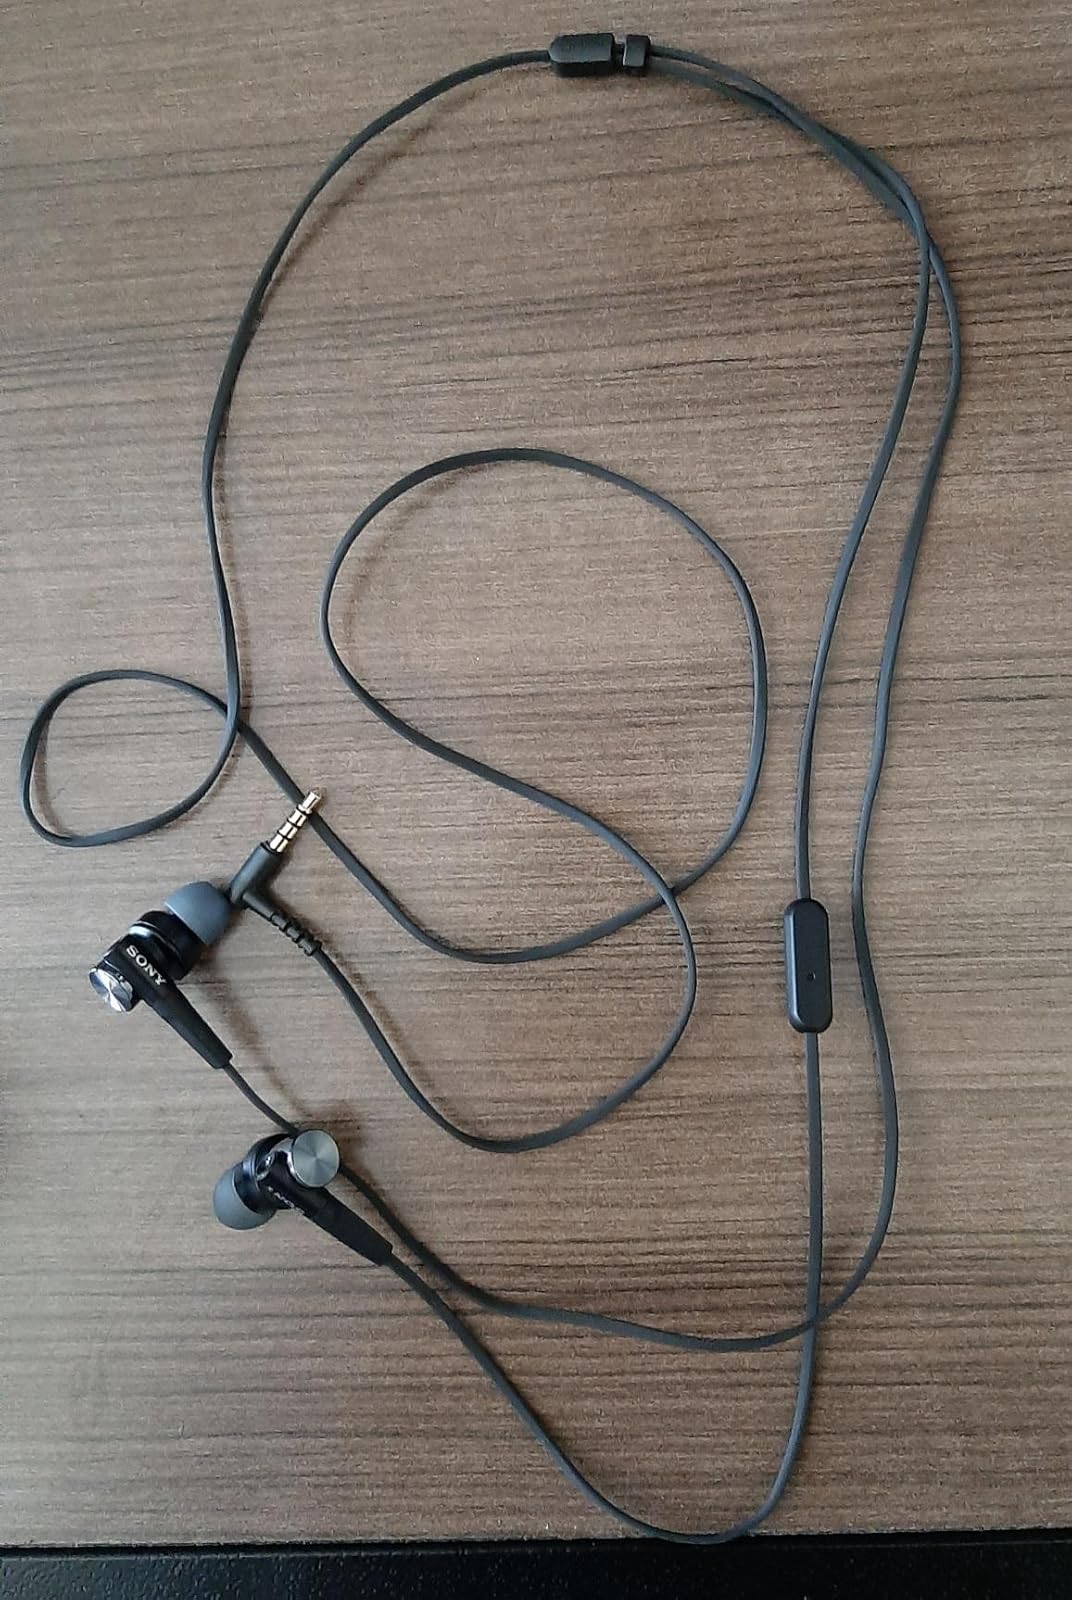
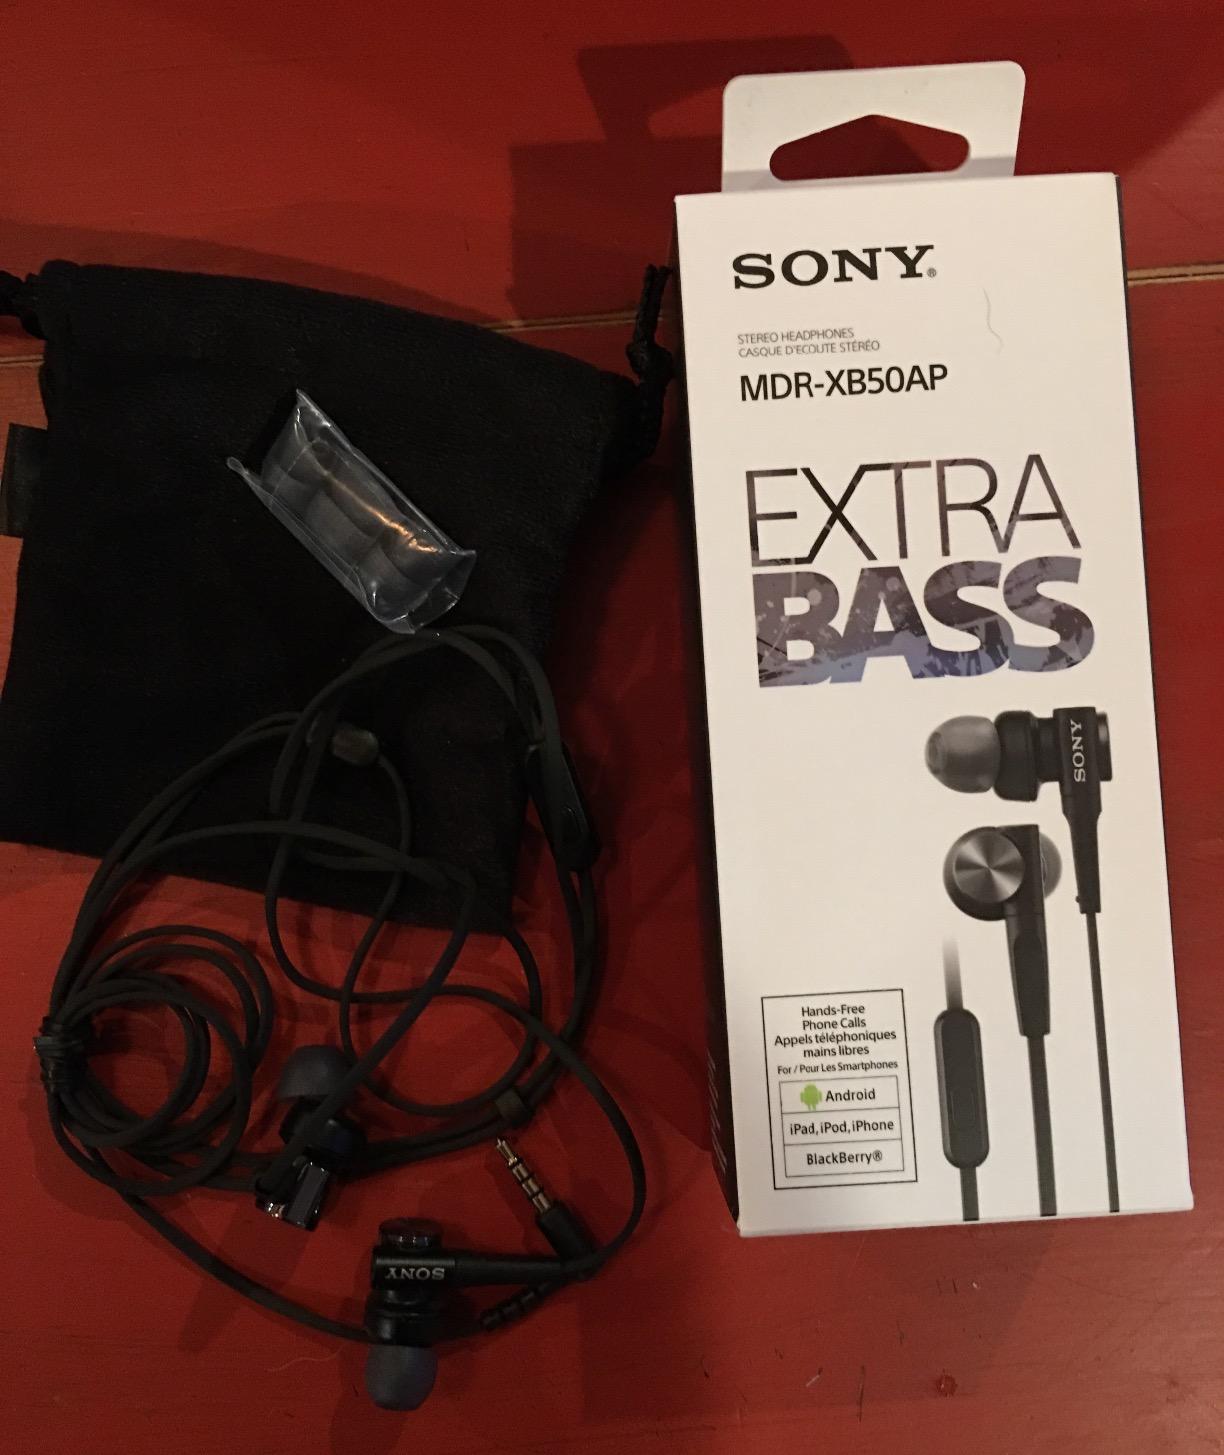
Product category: headphones
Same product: yes